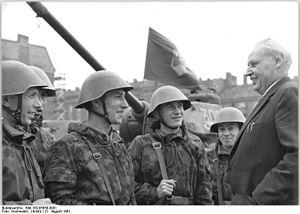
La NVA, Nationale Volksarmee, traduit par « Armée populaire nationale », fut de 1956 à 1990 l'armée de la République démocratique allemande.